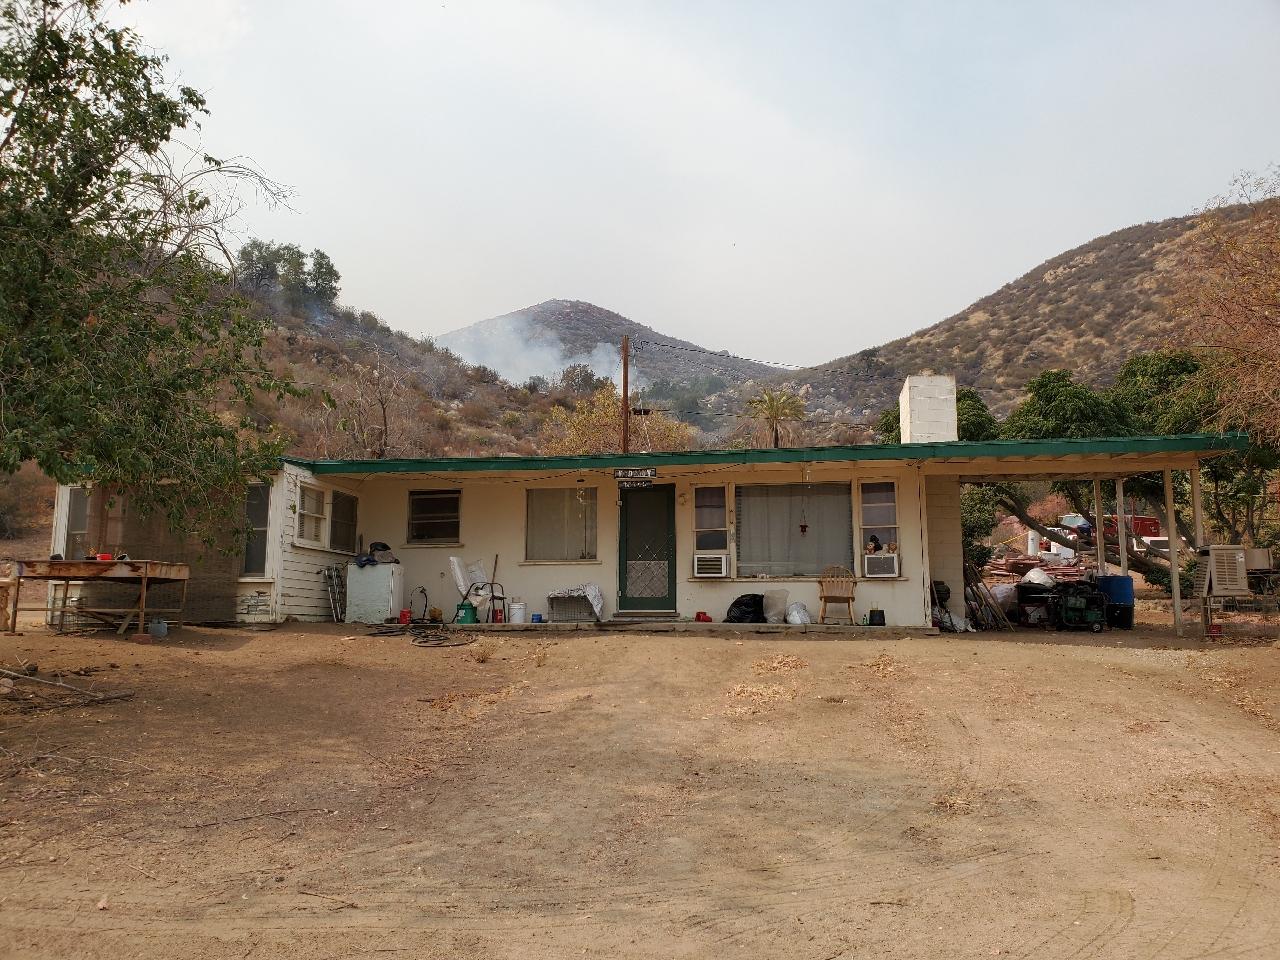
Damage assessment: no_damage